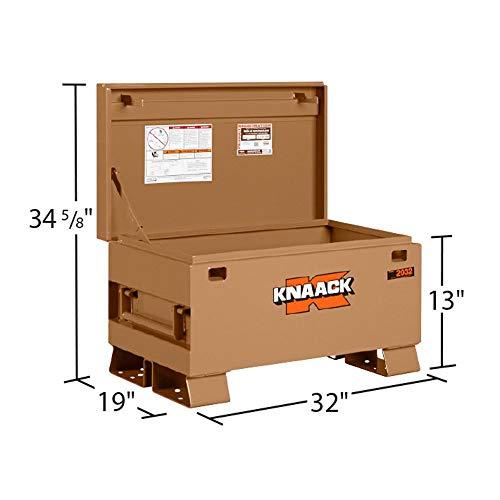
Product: Knaack 2032 Classic 32" x 19" x 18-1/4" Storage Chest
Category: Tools & Home Improvement | Power & Hand Tools | Tool Organizers | Tool Chests & Cabinets
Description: Manufacturer: Knaack.
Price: $352.58